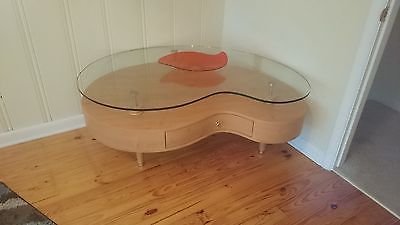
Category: table